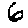
Label: 6